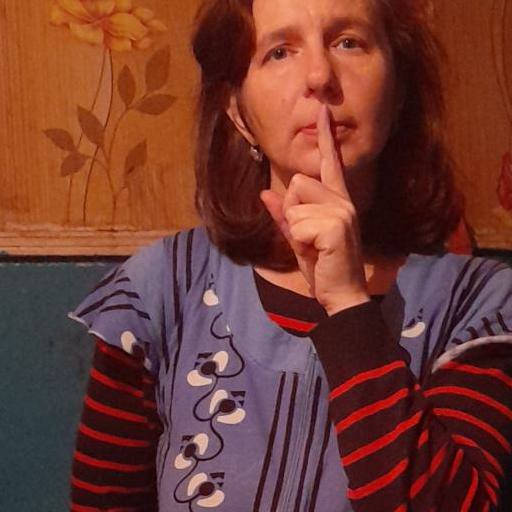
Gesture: mute